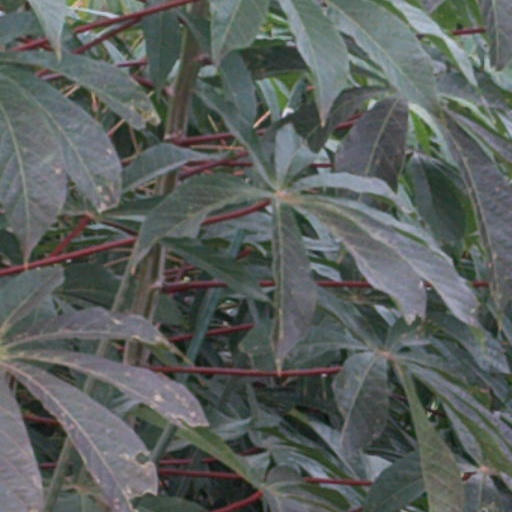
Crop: cassava